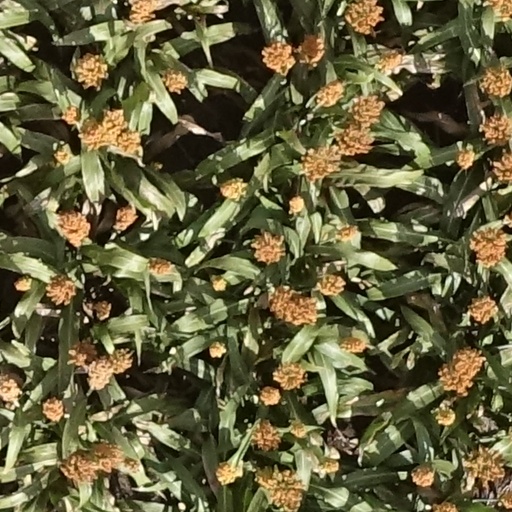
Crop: sorghum